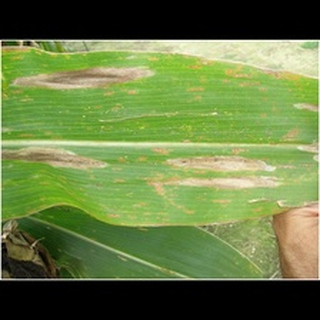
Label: corn_northern_leaf_blight